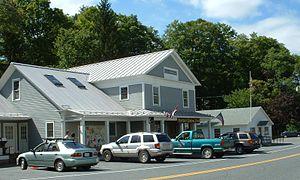
Monterey est une ville du comté de Berkshire dans le Massachusetts.